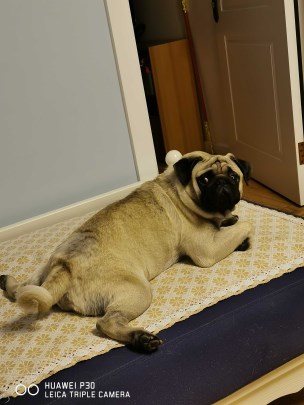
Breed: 798-n000130-pug